Ferrari 225 S

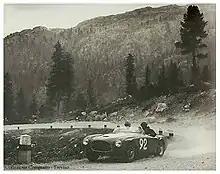
Paolo Marzotto and Marino Marini winning 1952 Coppa d' Oro delle Dolomiti

The Ferrari 225 S was mounted upon two types of chassis design. One was a tubular spaceframe created of an elliptical-section steel tubes, the other was a tubular semi-monocoque called "Tuboscocca". Both those chassis were already used on the previous sports cars and retained of wheelbase.